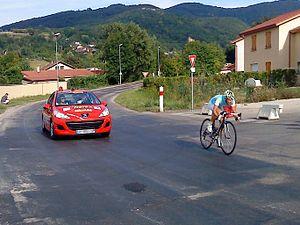
Roman Zhiyentayev lors du prologue du Tour de l'Ain 2010
Roman Jientaïev, né le 30 mars 1986, est un coureur cycliste kazakh.